A Companion to the History of the Book

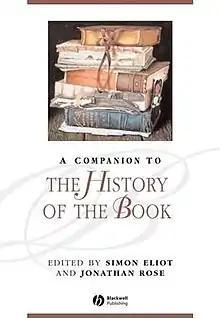
"A Companion to the History of the Book" cover

A Companion to the History of the Book is a book first published by Wiley-Blackwell in 2007 in the Blackwell Companions series. It was issued in a second edition in two volumes in 2019. The editors are Simon Eliot, professor of the History of the Book at the University of London, and Jonathan Rose.